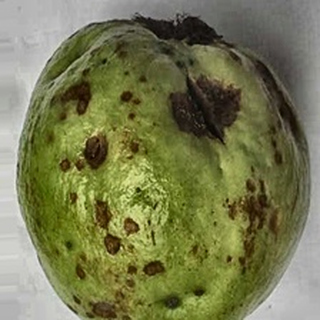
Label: guava_anthracnose